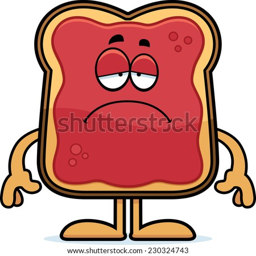
a cartoon illustration of a toast with jam looking sad .